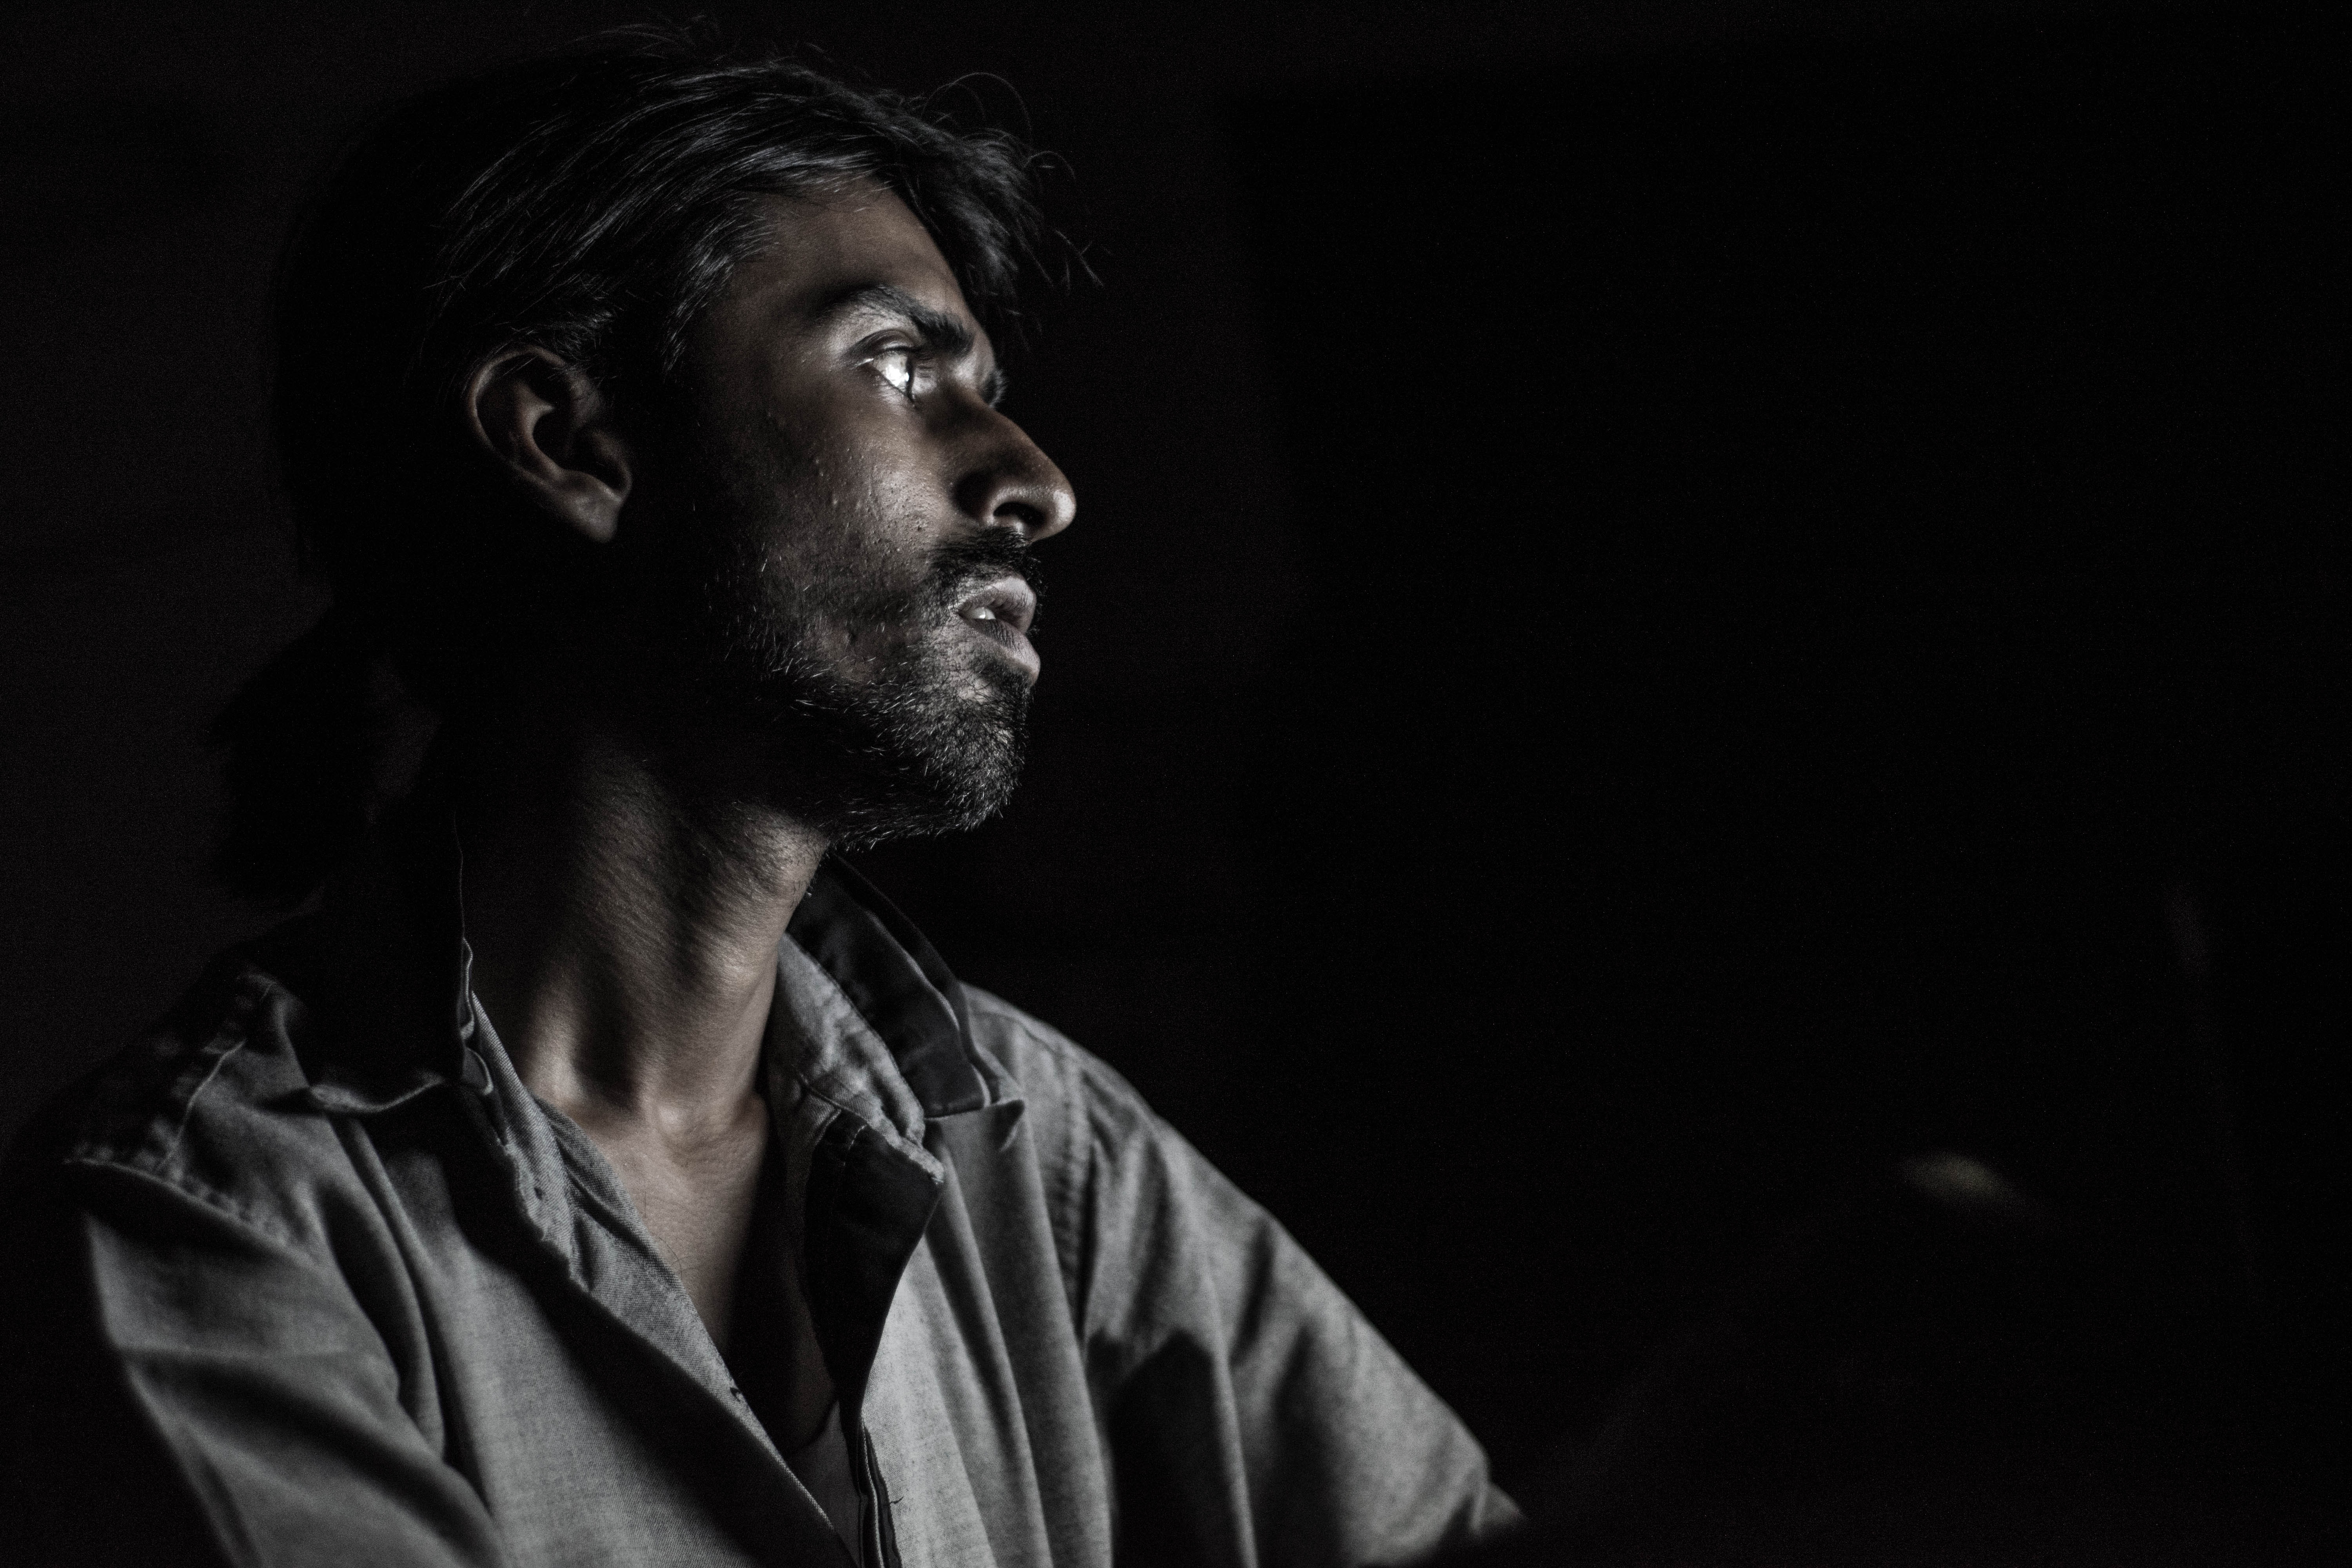
man, person, music, black and white, dark, concert, singer, portrait, human, darkness, musician, black, monochrome, face, stage, performance, singing, guitarist, entertainment, monochrome photography, dark light